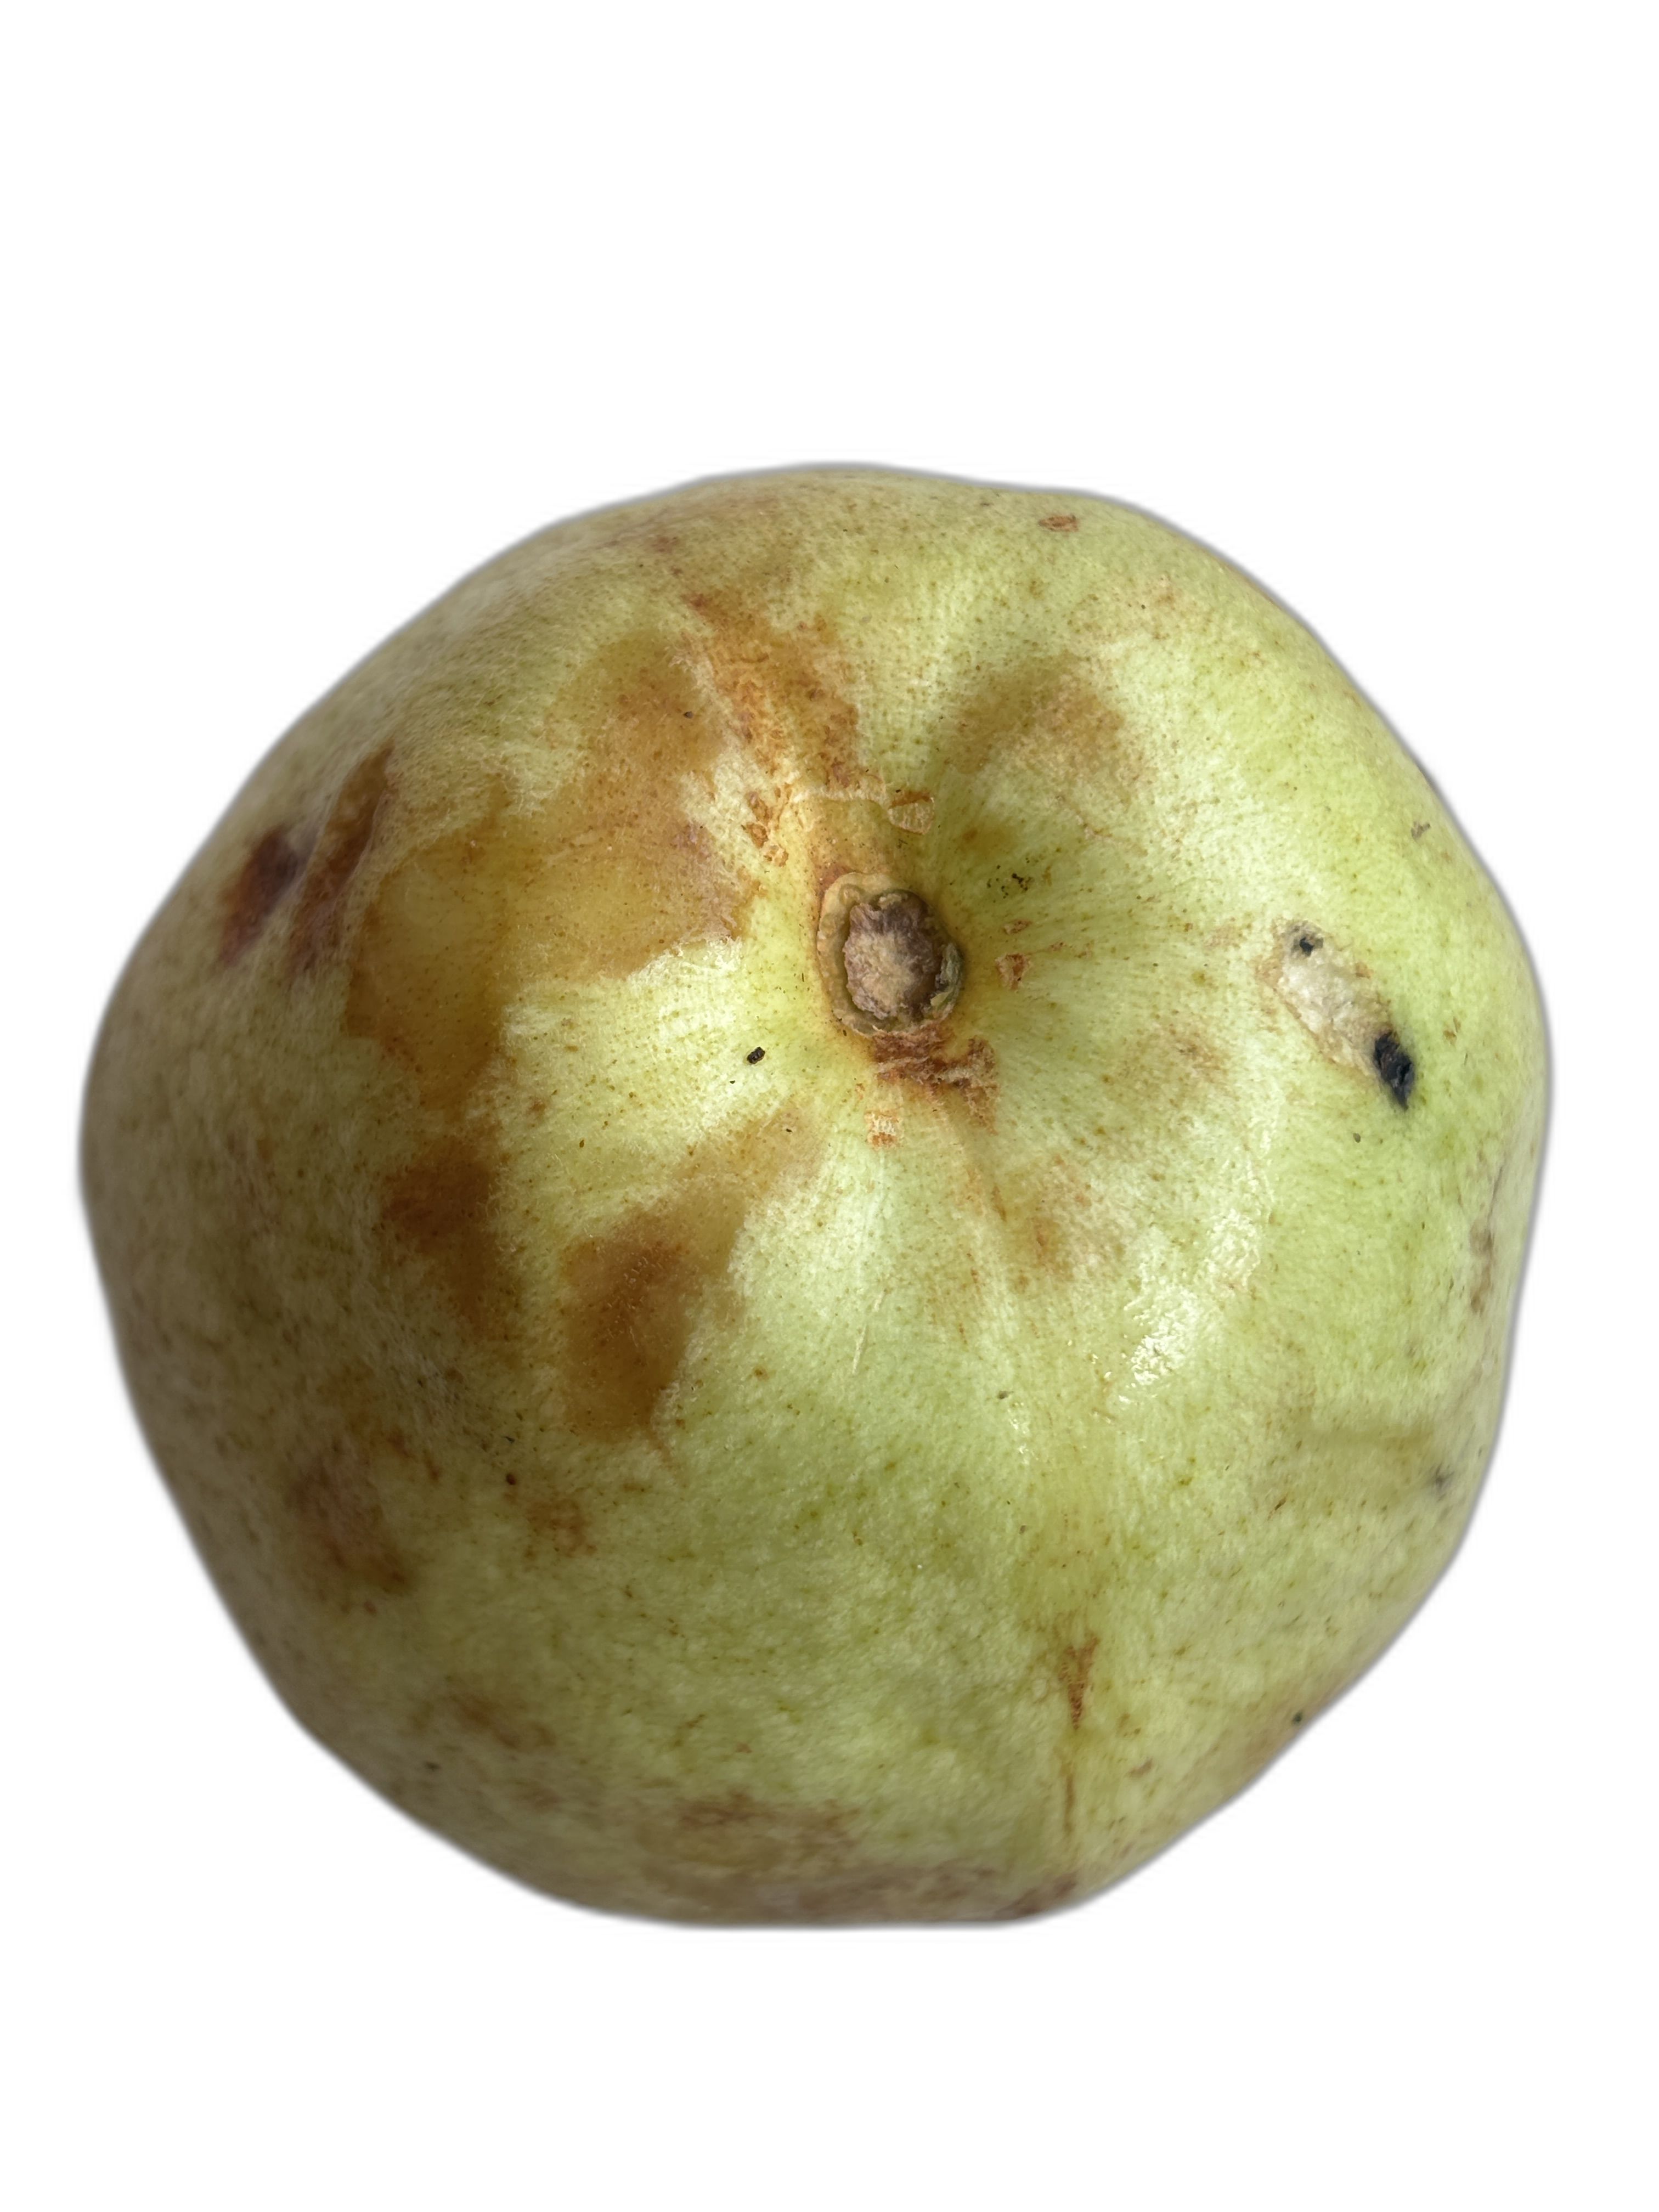
Plant part: fruit
Disease: Styler end root